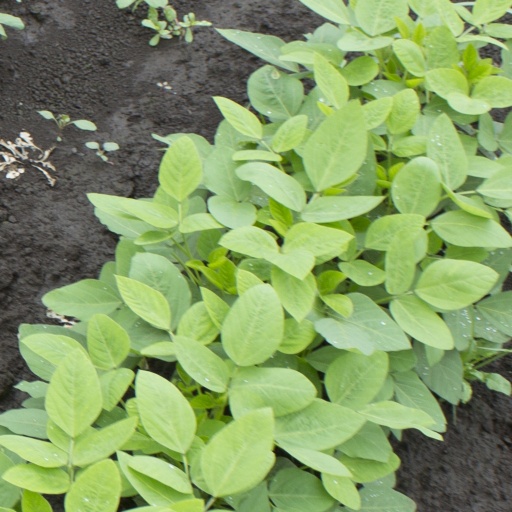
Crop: soybean